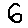
Label: 6